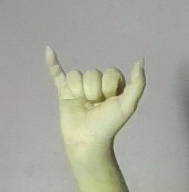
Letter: ya